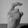
ASL letter: X